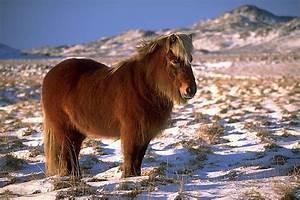
horse